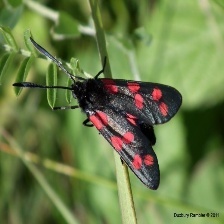
Species: SIXSPOT BURNET MOTH